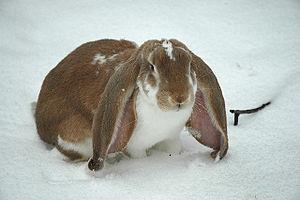
Le bélier est une race de lapin domestique originaire d'Angleterre. Il se caractérise par des oreilles tombantes et particulièrement longues.